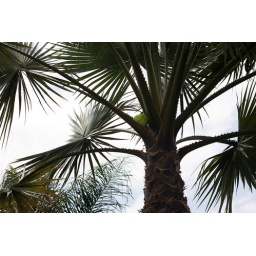
UCR got the ball stuck in a tree